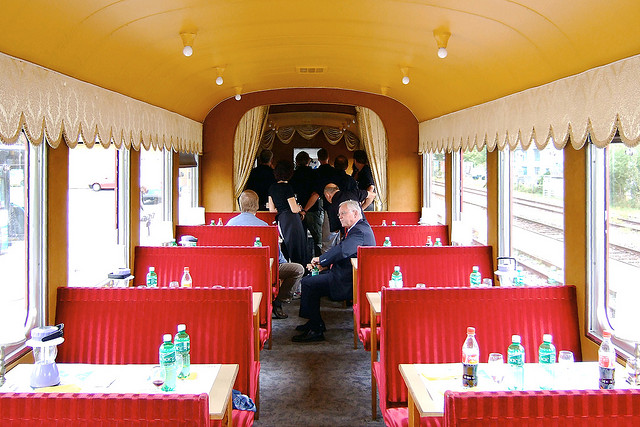
A train dining car has red small booths.

People at one end of a train dining car.

A dining car of a train with people seated in the furthest half, and none in closest half, with red bench seats, and tables with glasses and plastic beverage bottles, and yellow ceiling and walls, with white scalloped drape trim above the windows.